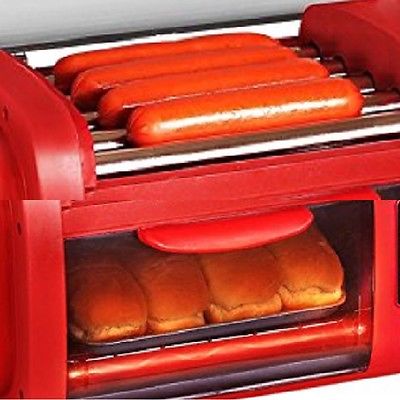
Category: toaster